The Thrill of It All (film)

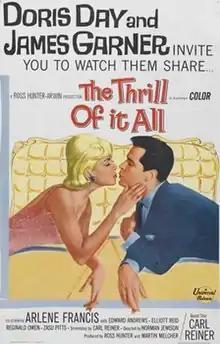
Theatrical release poster

The Thrill of It All is a 1963 American romantic comedy film directed by Norman Jewison and starring Doris Day and James Garner, with a supporting cast featuring Carl Reiner, Arlene Francis, Reginald Owen and ZaSu Pitts. The screenplay was written by Carl Reiner from a story by Larry Gelbart and Carl Reiner.